Château de Châteaubriant

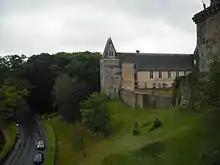
The Bâtiment des Gardes and the enceinte seen from the upper ward

The "Bâtiment des Gardes" is the oldest Renaissance building and also the less decorated. It was built around 1500. Its slate roof is steep and as tall as the facade itself, which gives a massive look to the whole. The facade is opened by large regularly positioned windows on the first floor and small irregular doors and windows on the ground floor. The facade on the moat is framed by two medieval towers which were opened by new large windows.